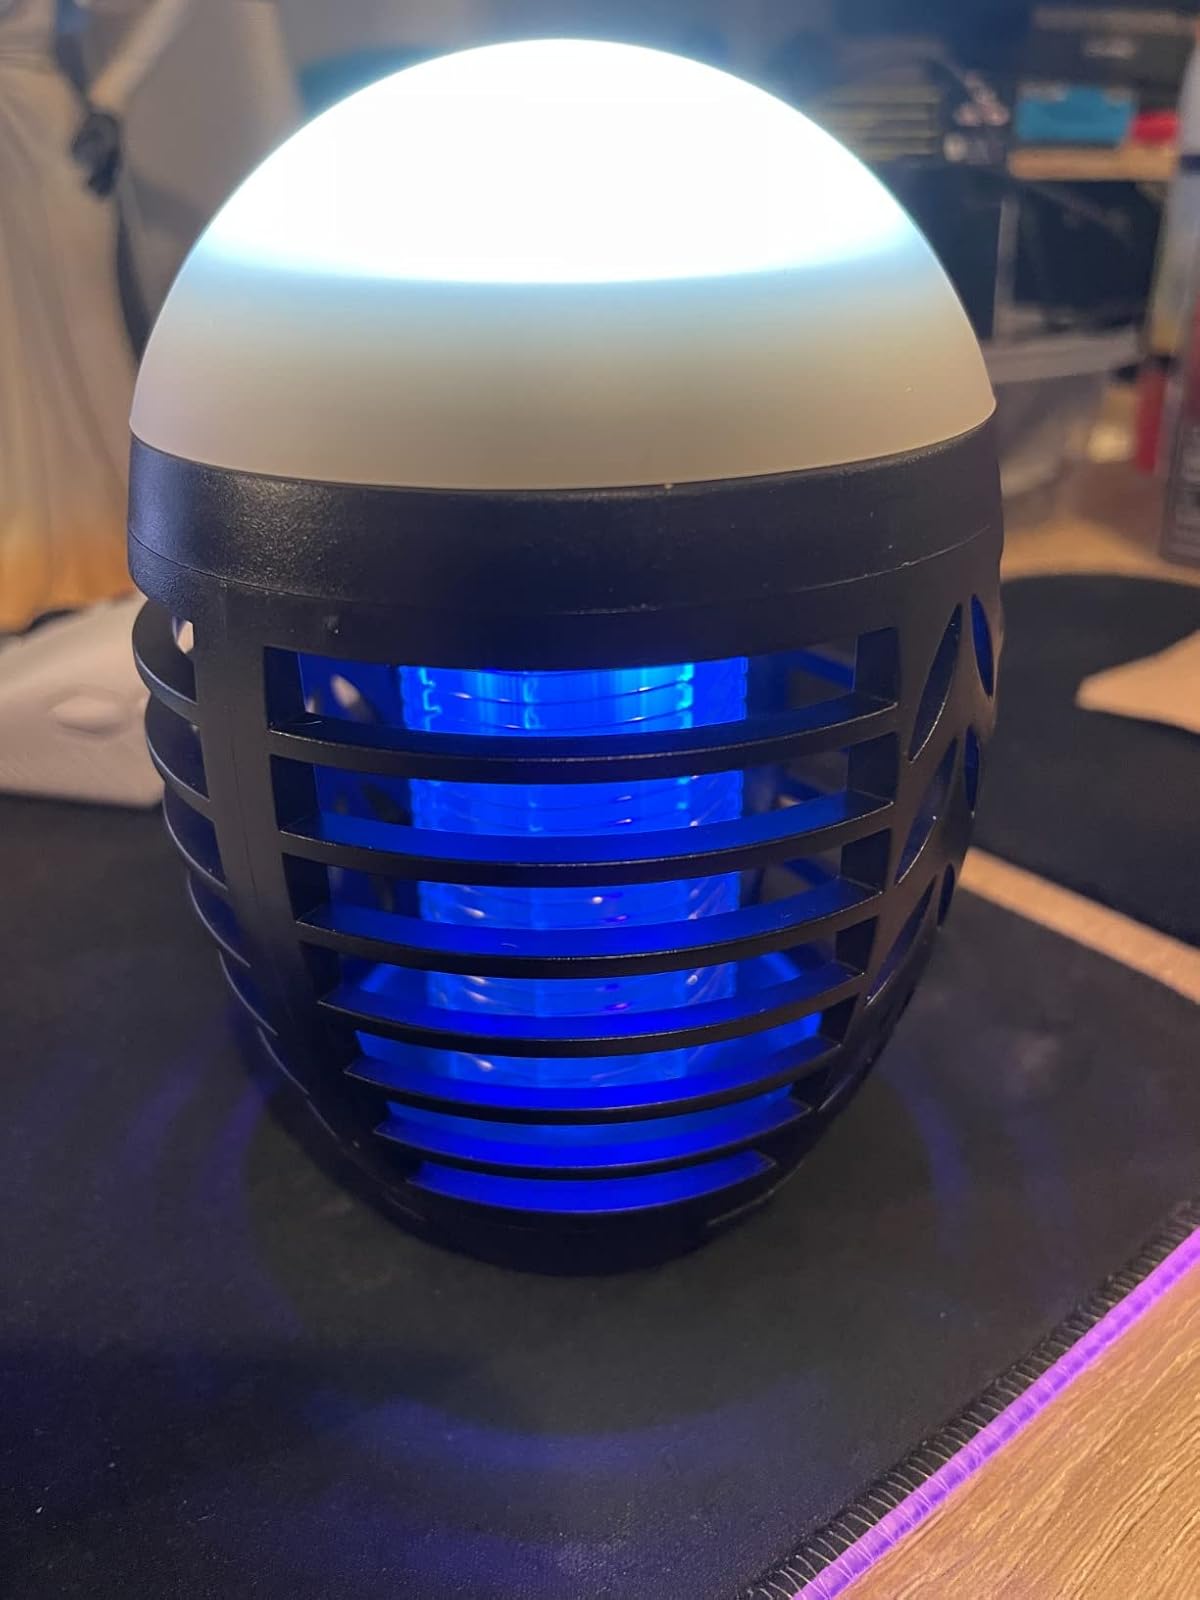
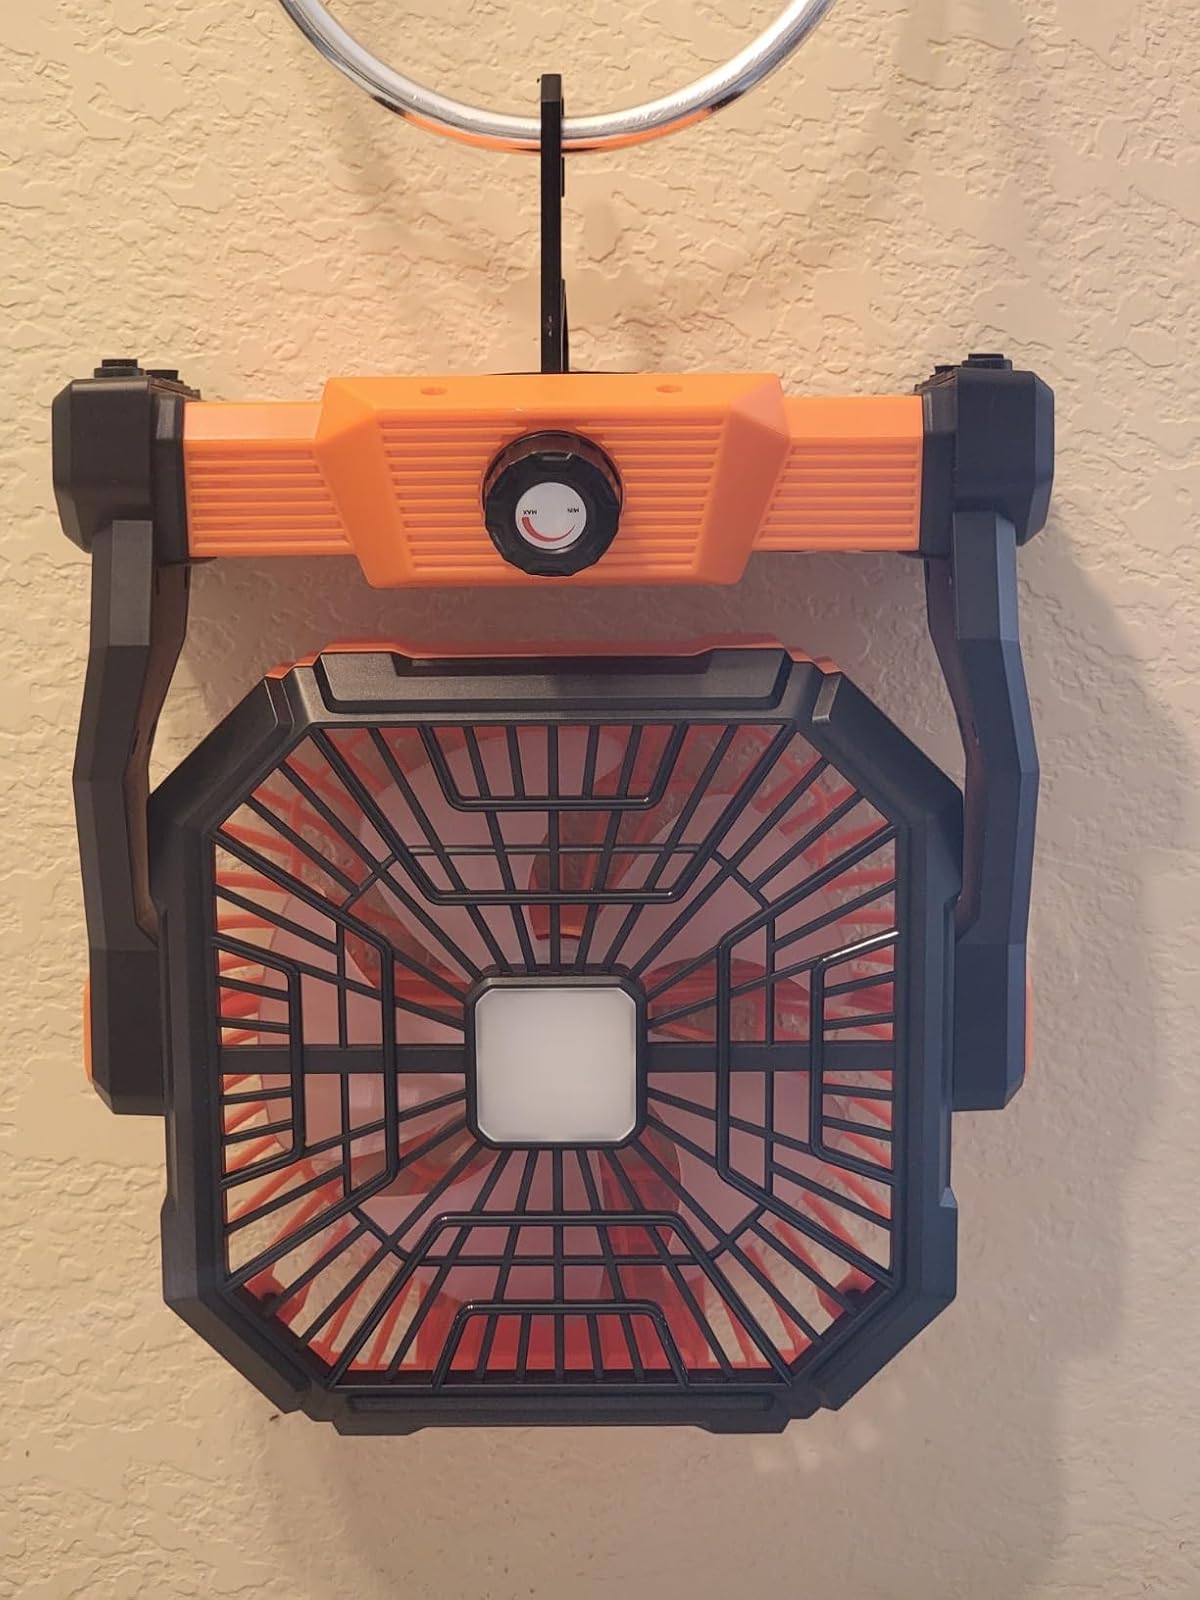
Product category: lantern
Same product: no